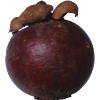
Label: mangostan